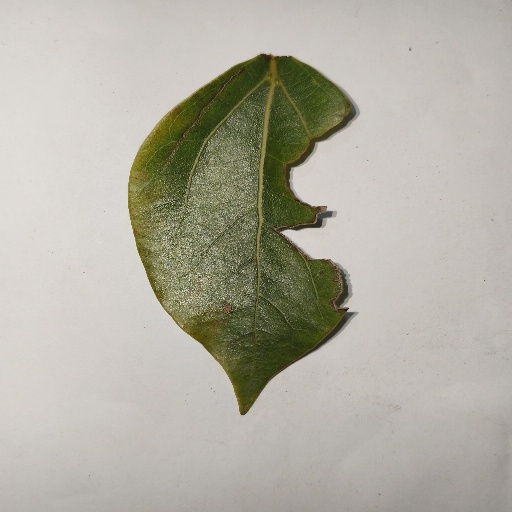
Species: Camphor
Leaf condition: Shot Hole